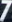
Number: 7